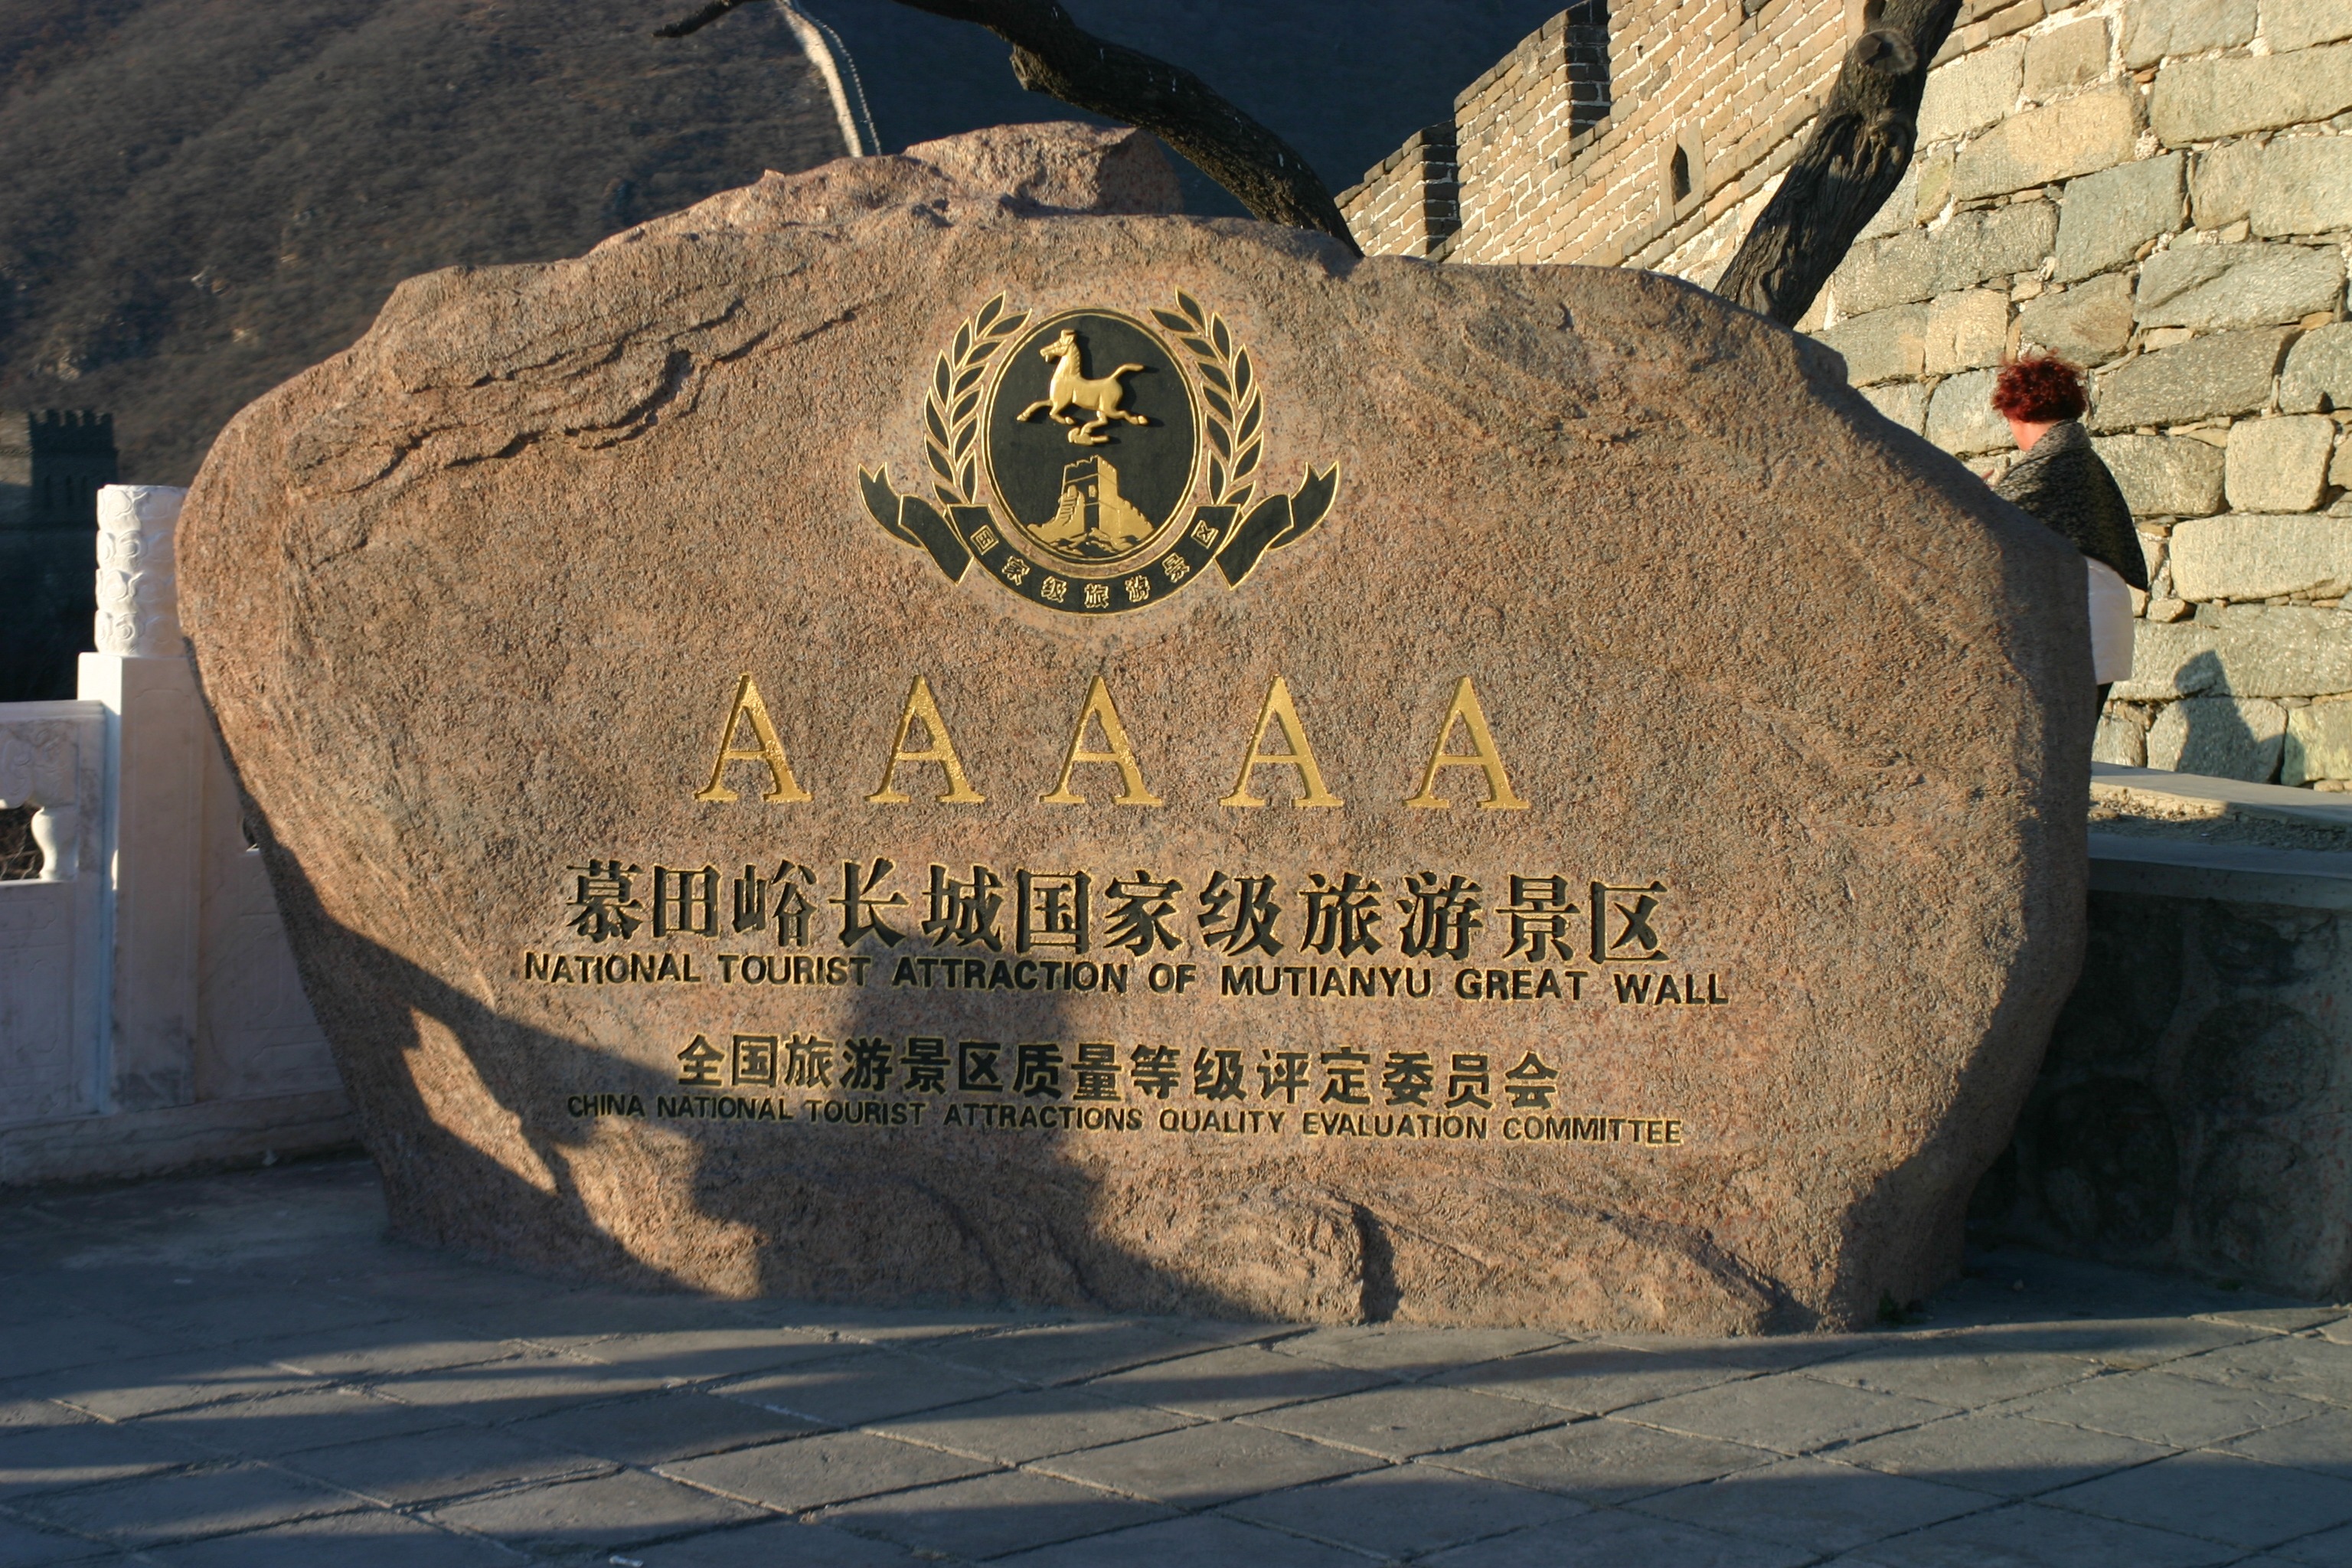
rock, wall, monument, sculpture, memorial, art, great wall of china, china, ancient history, border wall, chinese empire, long great wall of china, border fortification, chinese hapless